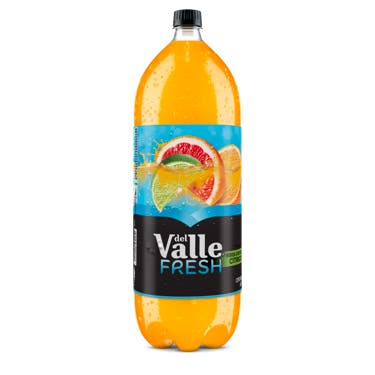
A Del Valle with citrus flavor juice in a 3-liters plastic bottle